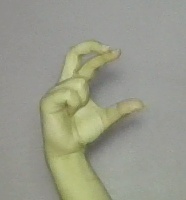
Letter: thal